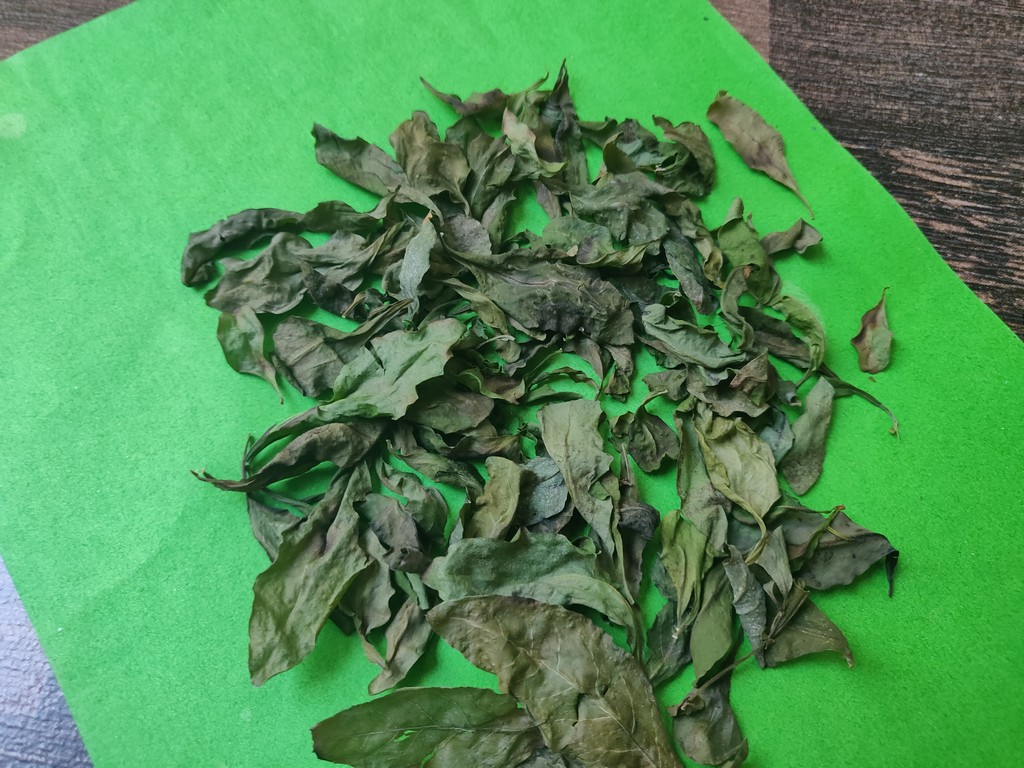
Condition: Dried
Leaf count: multiple
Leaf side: unknown